Abelardo L. Rodríguez Market

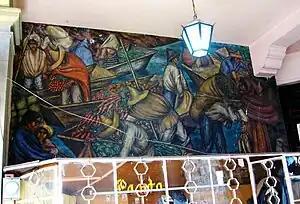
"Los alimentos y su distribución sobre el canal de la Viga" "("1935), by Marion Greenwood, at one of the market’s entrances.

The Abelardo L. Rodriguez Market is a traditional public market located in the historic center of Mexico City, northeast of the main plaza, or Zocalo. It was built in 1934 as a prototype for a more modern marketplace and has a number of unusual features such as day care and an auditorium. However, the market's most distinctive feature is the approximately 1,450 square metres of wall and ceiling space covered in murals. These murals were painted by muralists, some former Diego Rivera helpers. Rivera had a role in approving artist designs, but little else. The works mostly reflect socialist themes, such as the exploitation of workers, peasants and miners, the fight against Nazism and fascism, and racial discrimination. Earthquakes, time, humidity and vandalism took their toll on the murals from the time they were painted until restoration began in January 2009. Restoration work is expected to take almost two years.